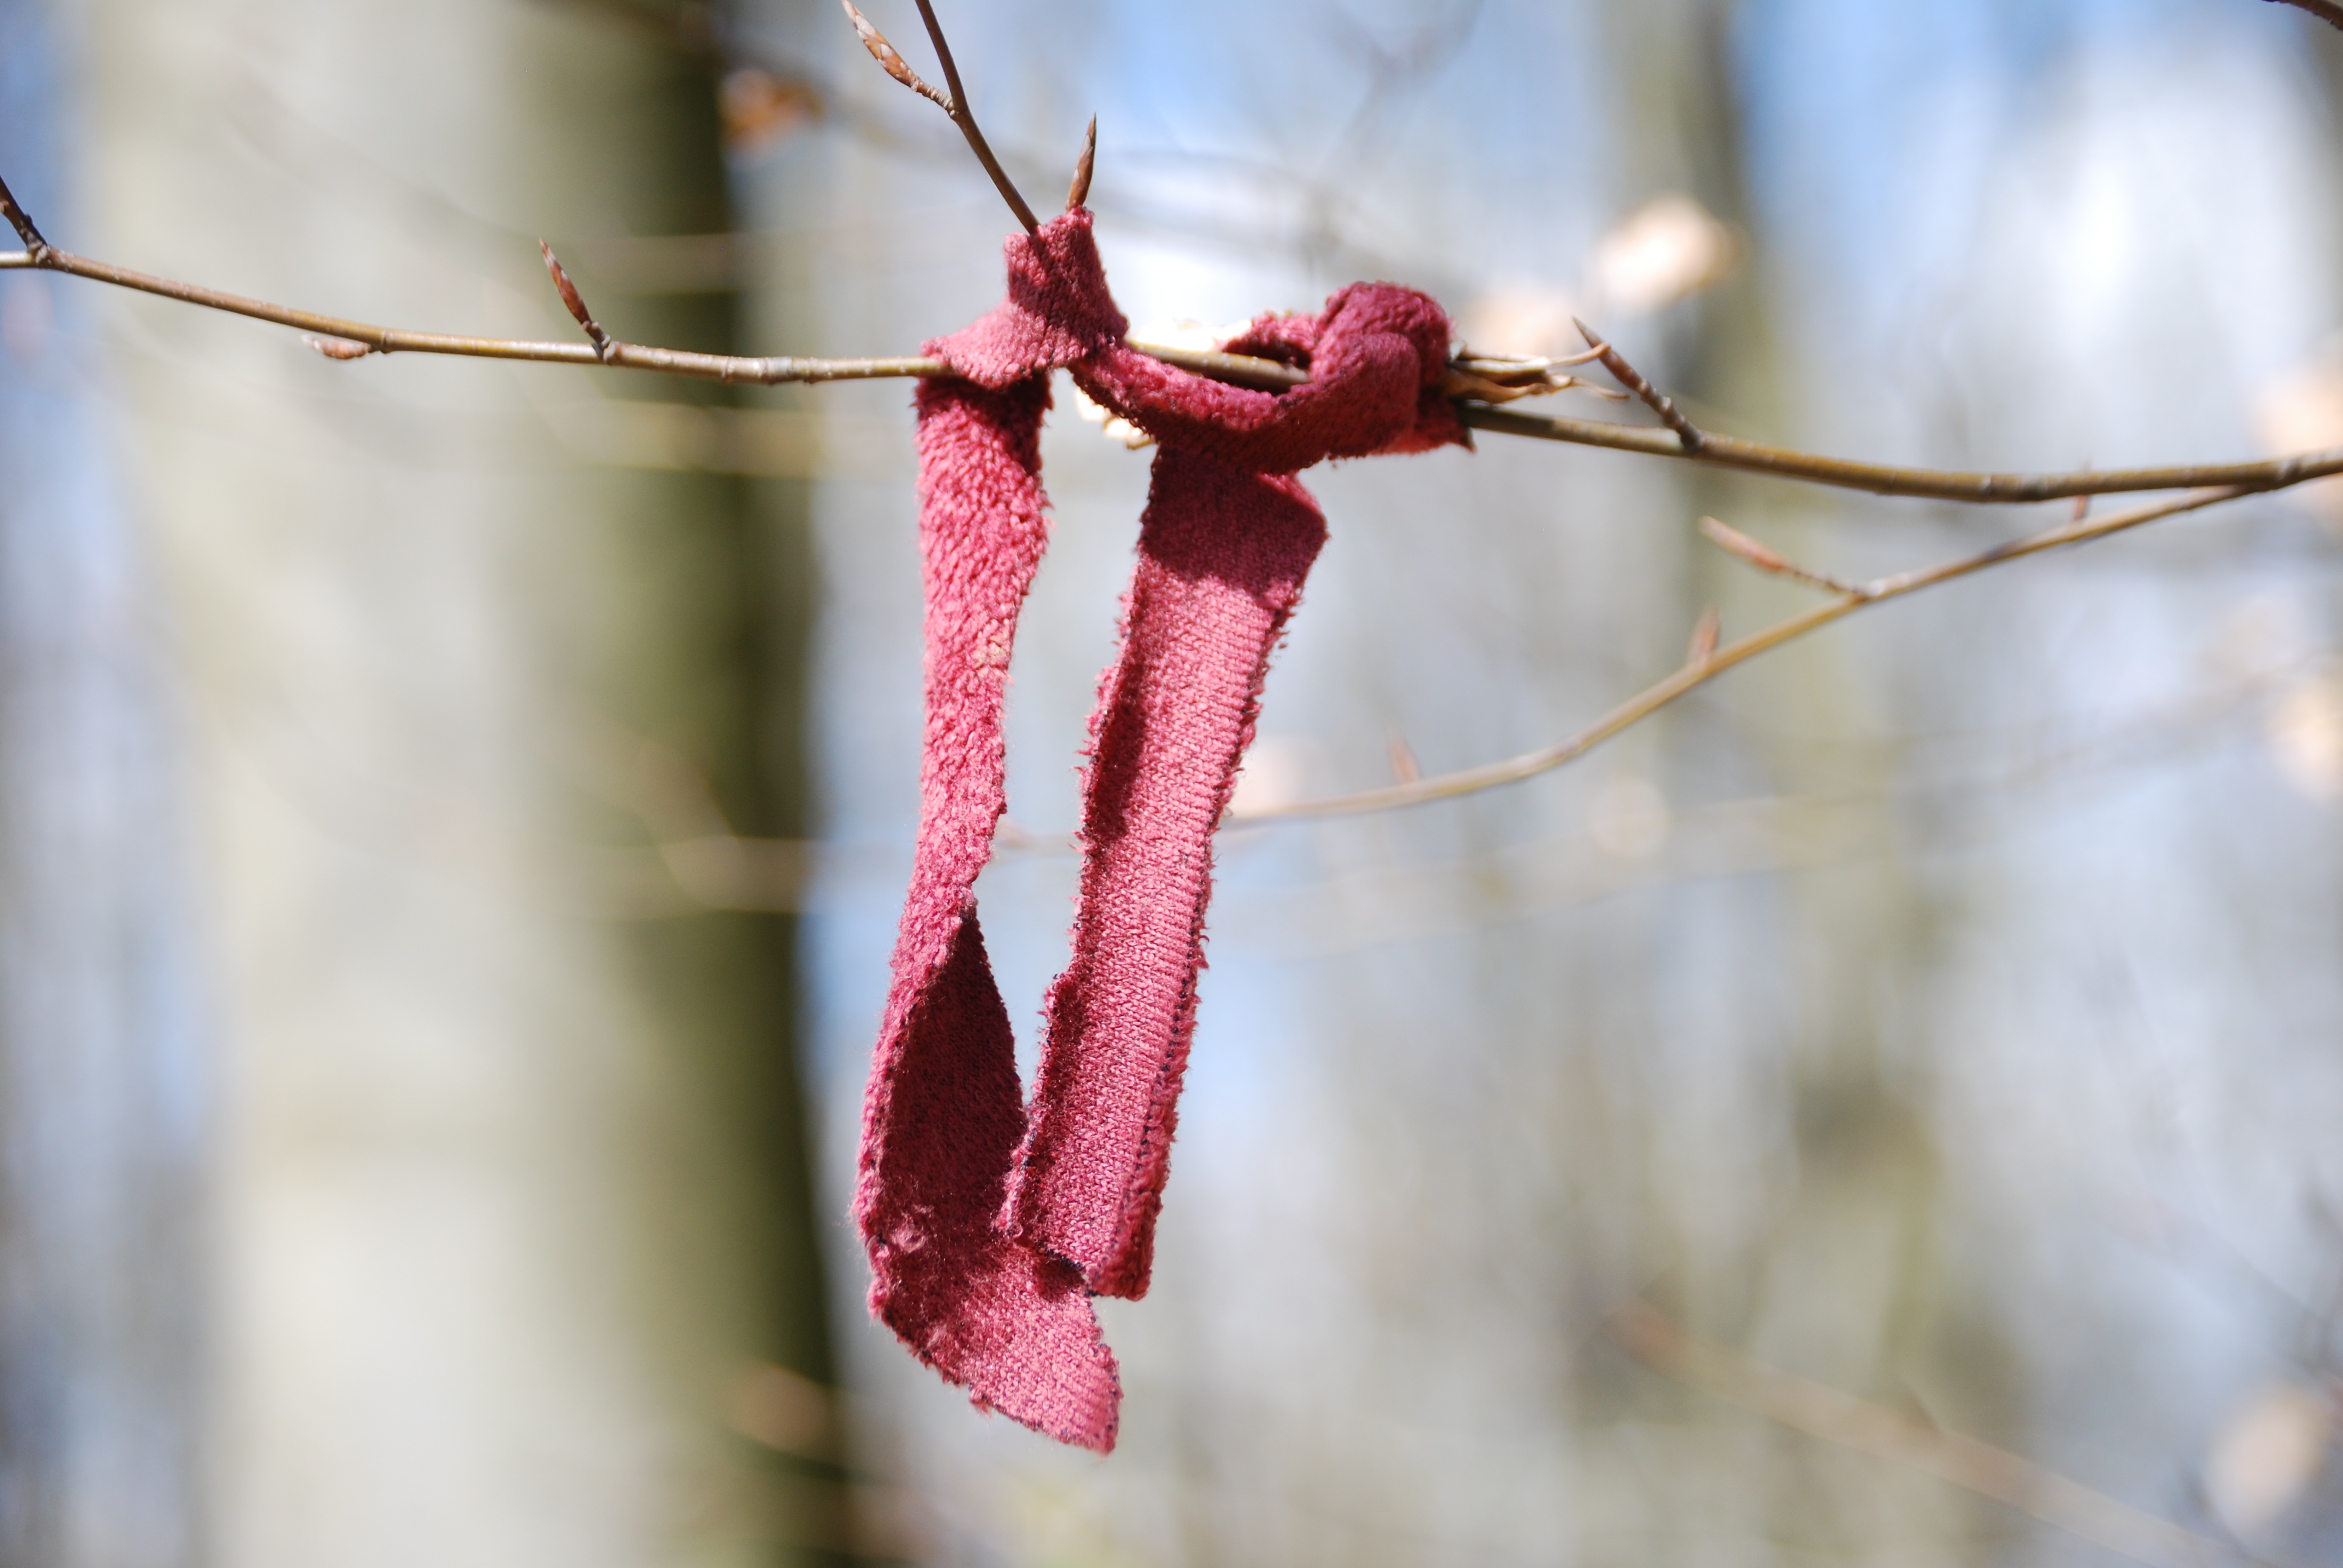
forest, branch, winter, plant, girl, photography, leaf, flower, spring, red, color, rest, lonely, pink, flora, season, scarf, twig, close up, left, separation, forget, loss, macro photography, plant stem